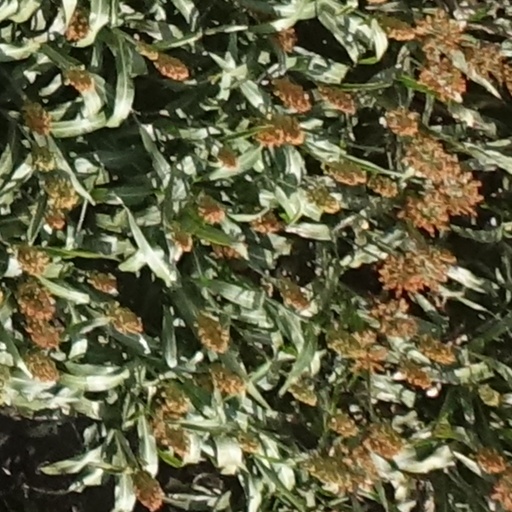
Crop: sorghum